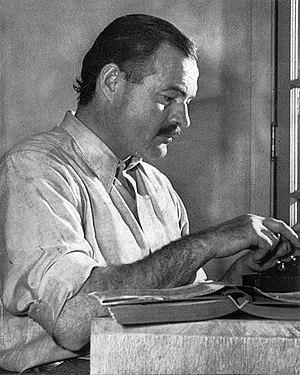
Ernest Miller Hemingway [ˈɝnɪst ˈmɪlɚ ˈhɛmɪŋˌweɪ], né le 21 juillet 1899 à Oak Park dans l'Illinois aux États-Unis et mort le 2 juillet 1961 à Ketchum, est un écrivain, journaliste et correspondant de guerre américain.
Le Vieil Homme et la Mer est un court roman écrit par l'écrivain américain Ernest Hemingway à Cuba en 1951 et publié en 1952. Il s'agit de la dernière œuvre de fiction majeure produite par Hemingway et publiée de son vivant. Elle demeure son œuvre la plus célèbre. Elle traite d'un vieux pêcheur cubain appelé Santiago, en lutte avec un énorme marlin au large du Gulf Stream. Bien que le roman ait été l'objet de critiques disparates, la sélection de son auteur pour le prix Nobel de littérature en 1954 réaffirme dans la littérature mondiale l'importance et la portée de l'ensemble des créations de Hemingway et dans la fiction du XXᵉ siècle.
Mort dans l'après-midi est l'un des nombreux cocktails inventés par l'écrivain américain Ernest Hemingway pendant la période de sa vie passée à La Havane à Cuba dans les Caraïbes, entre 1928 et 1960. C'est un cocktail à base d'absinthe et de champagne.